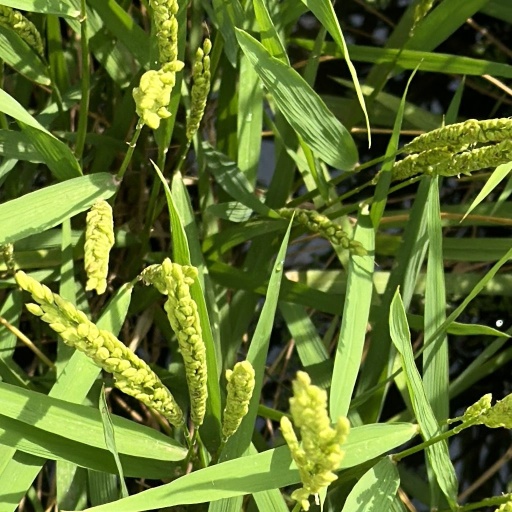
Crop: rice